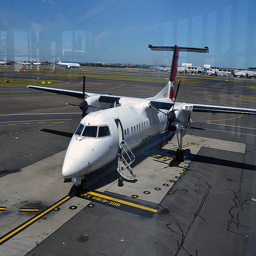
An opened hatched door of a private jet liner.
a white plane is being prepared to board passengers
a private jet sitting on the runway with it's door open
The airplane on the tarmac has two propeller engines on it's wings.
A small white airplane sitting on to of a tarmac.